Miami Film Festival

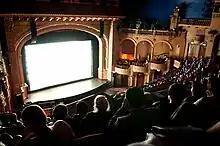
Screening

In 2006, the beginning of the ten-day festival shifted to early March. By 2012, the festival had grown to become a comprehensive global festival with an annual attendance of over 70,000.